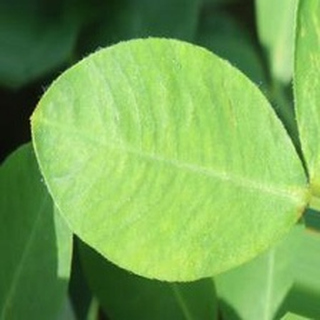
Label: healthy_groundnut